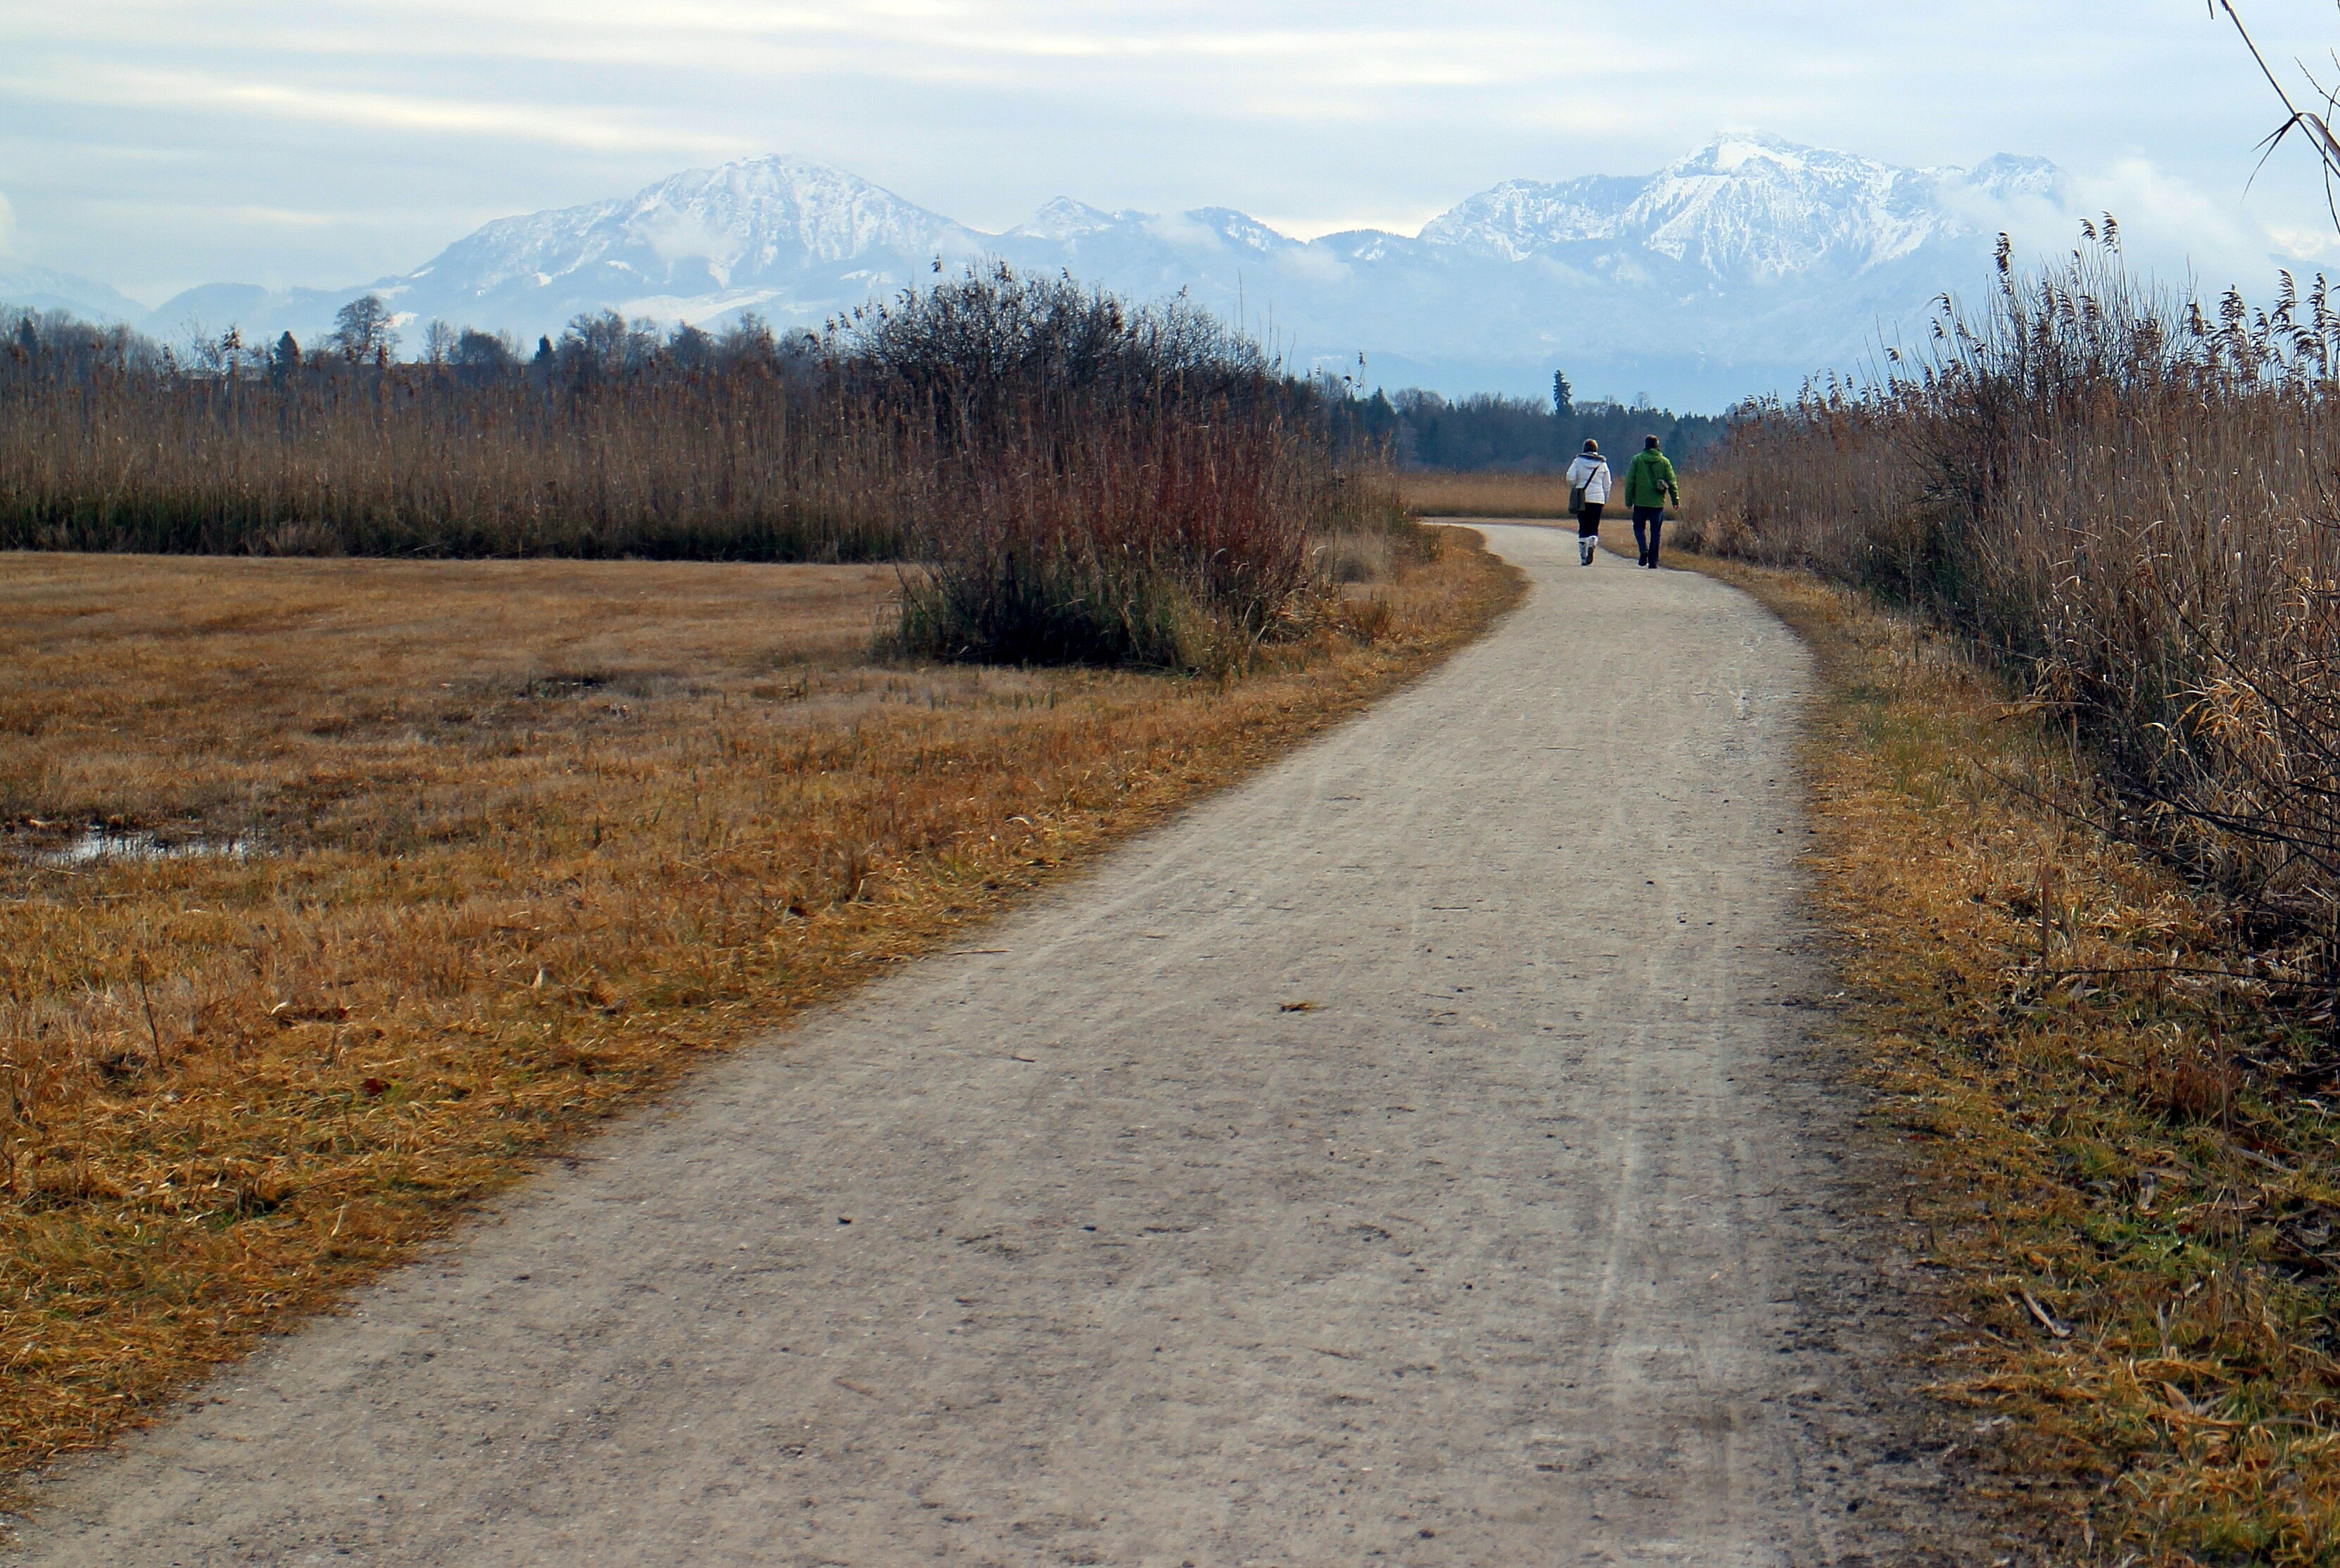
landscape, tree, nature, wilderness, mountain, road, hiking, trail, meadow, prairie, hill, sidewalk, highway, asphalt, dirt road, walk, autumn, soil, human, lane, season, ridge, waterway, infrastructure, pair, walkers, away, nature trail, go, personal, rural area, dirt track, commercial way, nonbuilding structure, alpine way